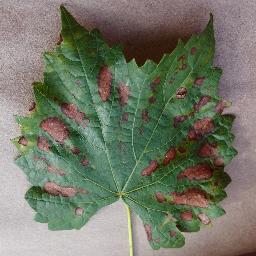
Label: Grape___Esca_(Black_Measles)